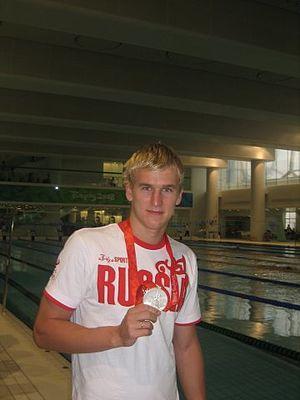
Mikhail Polishchuk, né le 10 janvier 1989 à Moscou est un nageur russe spécialiste des épreuves de nage libre. Il a participé à deux éditions des Jeux olympiques en 2008 et 2012, et a remporté à ceux de 2008 la médaille d'argent lors relais 4 × 200 m nage libre lors desquels il a concouru en séries.